2018 FIFA World Cup knockout stage

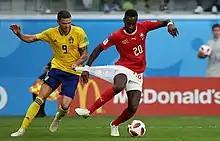
Marcus Berg (left) attempts to take possession of the ball away from Johan Djourou (right).

The teams had faced each other in 28 previous matches, which included three matches in 1962 FIFA World Cup qualification, Switzerland winning twice (3–2 and 2–1) and Sweden winning once (4–0), and also twice in 1978 FIFA World Cup qualification, both matches ending in a 2–1 Sweden win.